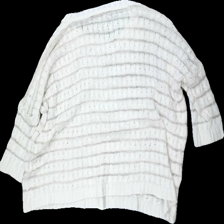
View: back
Type: Sweater
Category: Ladies
Brand: Lab Industries (Kappahl)
Colors: White
Material: 55% acrylic, 41% cotton, 2% nylon, 2% lurex
Pattern: Striped
Cut: Regular, C-collar
Size: M
Season: All
Price range: 50-100
Recommended usage: Reuse